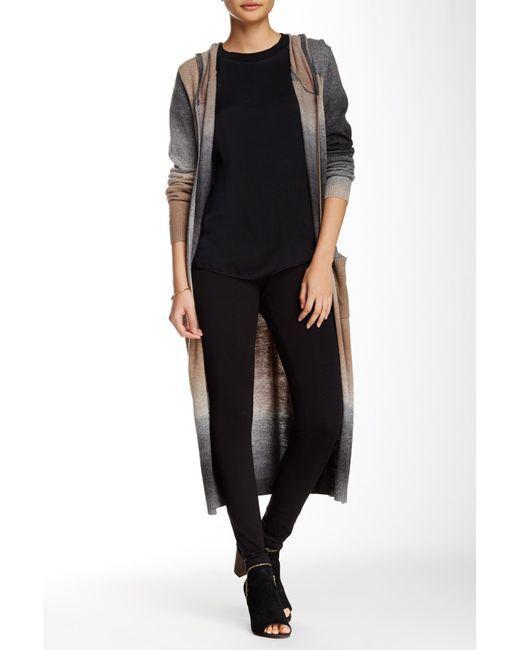
Schwarzes Baumwoll-T-Shirt und schwarze Hose mit langärmligem, mehrfarbigem Overall